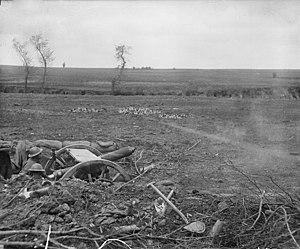
Le canon Ordnance QF 18 pounder, ou simplement 18-pounder ou 18-pdr, fut le principal canon de campagne britannique de l'époque de la Première Guerre mondiale. Il forma l'épine dorsale de la Royal Field Artillery durant la guerre et fut produit en grandes quantités. Il fut utilisé par les troupes britanniques et celles du Commonwealth sur tous les autres théâtres d'opération et par les troupes britanniques en Russie en 1919. Son calibre et le poids de son obus étaient supérieurs à ceux des canons de campagne équivalents en service dans les armées françaises et allemandes. Jusqu'à la mécanisation des années 1930, il était généralement tiré par des chevaux.